Shramik Mukti Dal

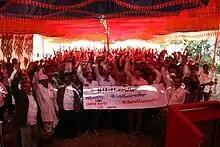
Smdblacklives

A revolution that creates a new ecologically balanced, prosperous, non-exploitative society is not an "event" that takes place in one day. It is necessary to start this process of revolutionary transformation from today itself. Briefly, revolution is not a single "event" but a "process" that makes change. It is a process of striking one blow after another against the roots of the established capitalist, casteist, patriarchal, social-economic structure, and establishing again and again the roots creating the new society. It is a process of new creation.